Francesco De Fabiani

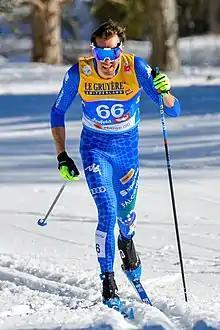
De Fabiani in February 2019

Francesco De Fabiani (born 21 April 1993) is an Italian cross-country skier.